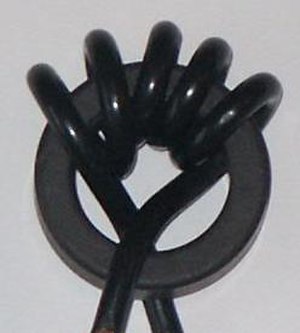
Balun, unun, balbal
Hjemmelavet 1:1 strømbalun som anvender en torusformet kerne og koaksialkabel.
En Balun, unun eller balbal anvendes til audiofrekvenser og radiofrekvenser til elektriske signalkredsløb. En bredbåndet balun med ferritkerner blev første gang beskrevet i radioamatørlitteraturen i 1964 af radioamatøren Richard H. Turrin, W2IMU. Ordet unun blev opfundet af radioamatøren Jerry Sevick, W2FMI.